Joe Raiola

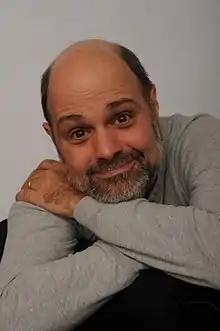

Joe Raiola (born October 12, 1955) is an American satirist, comedy writer and producer. He is known for his work in "Mad" magazine, for which he was a member of the editorial staff and a frequent contributor for 33 years, through the end of 2017 when he retired as senior editor.